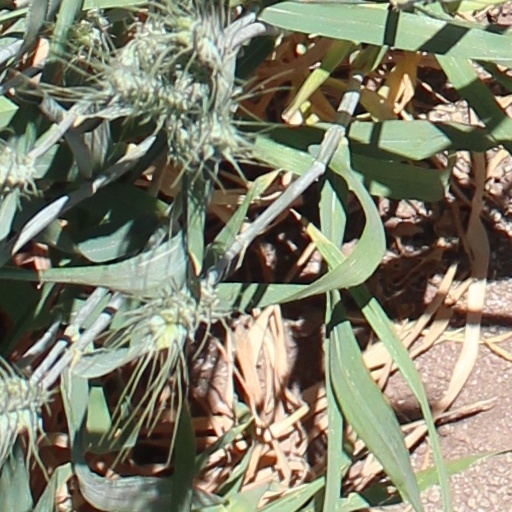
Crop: wheat